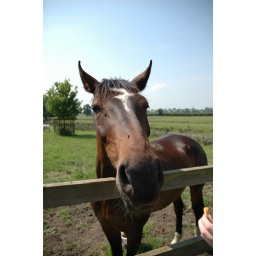
A horse in a field between Redbourn and St Albans